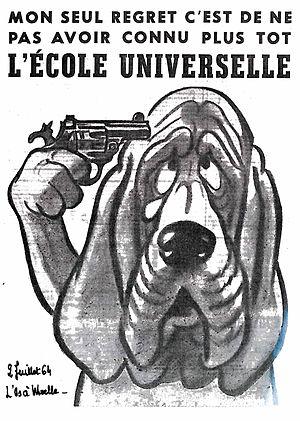
Publicité Ecole Universelle parue dans L'Os à Moelle du 2 juillet 1964
André Isaac, dit Pierre Dac, officiellement André Pierre-Dac à partir de 1950, né le 15 août 1893 à Châlons-sur-Marne et mort le 9 février 1975 dans le 17ᵉ arrondissement de Paris, est un humoriste et comédien français. Il a également été, pendant la Seconde Guerre mondiale, une figure de la Résistance contre l'occupation de la France par l'Allemagne nazie grâce à ses interventions sur Radio Londres.
L’École Universelle est une organisation privée française dont l'objectif est la dispense d'enseignements et de formation par correspondance. Fondée en 1907, elle répondit au bon moment au besoin d'instruction de toute une catégorie de la population française, qui pour diverses raisons n'avait pas la possibilité de suivre un enseignement classique dans les réseaux de l'éducation nationale.
L'Os à moelle est un journal humoristique créé par Pierre Dac sorti le 13 mai 1938.